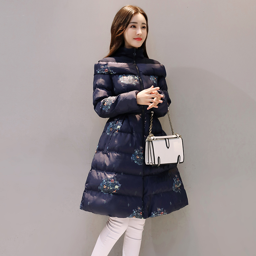
new autumn and winter coat in the long section of female cotton padded jacket